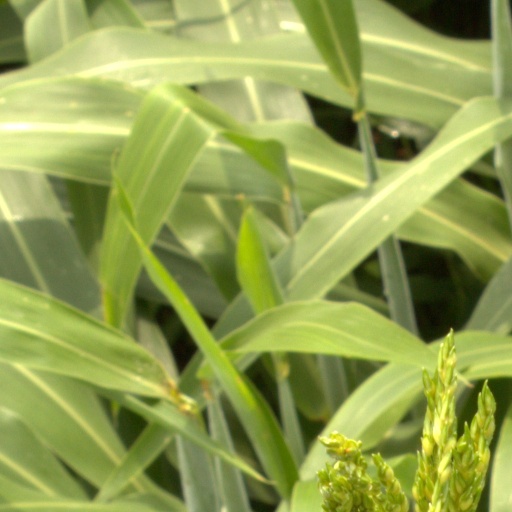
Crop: sorghum